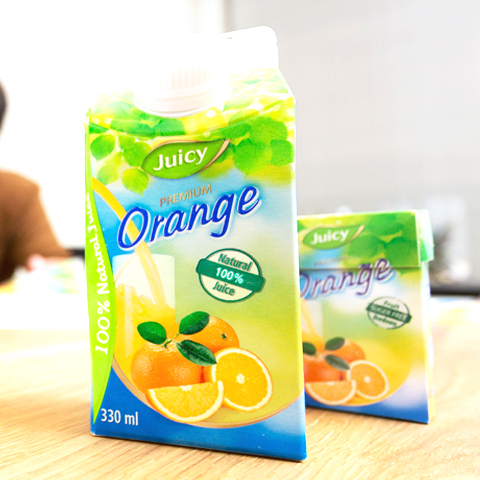
Label: cardboard